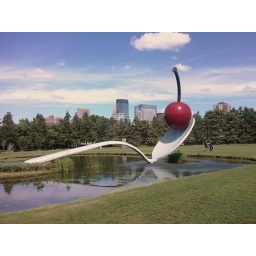
Spoonbridge and Cherry water fountain by Claes Oldenburg and Coosje van Bruggen.